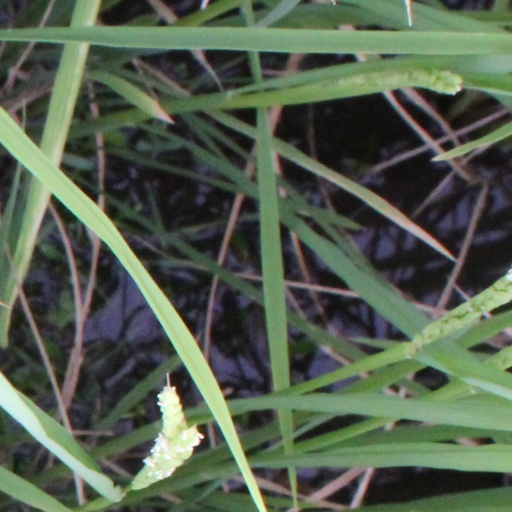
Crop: rice